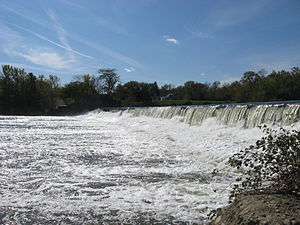
White River (Indiana)
White River er en flod med to grene som flyder gennem det centrale og sydlige Indiana, USA. Den er hovedtilløbet til Wabash River som fortsætter i Ohiofloden og Mississippifloden.